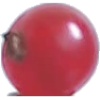
Label: Redcurrant 1